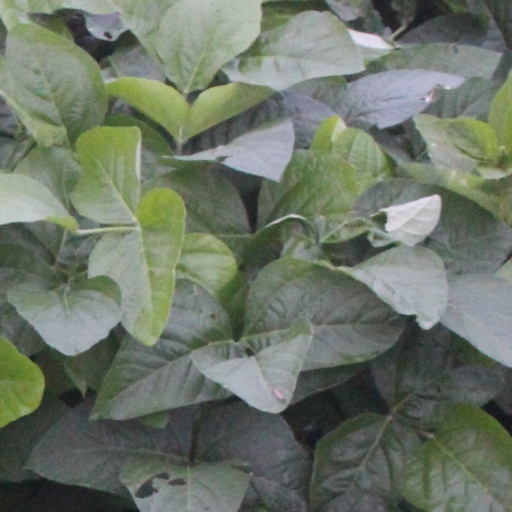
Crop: soybean